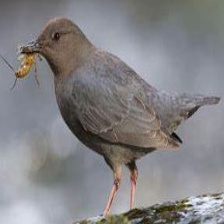
Species: AMERICAN DIPPER
Scientific name: CINCLUS MEXICANUS